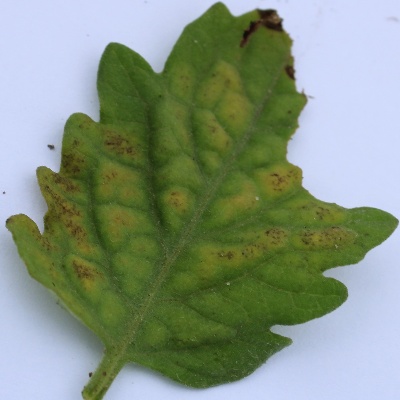
Crop: Tomato
Condition: septoria leaf spot